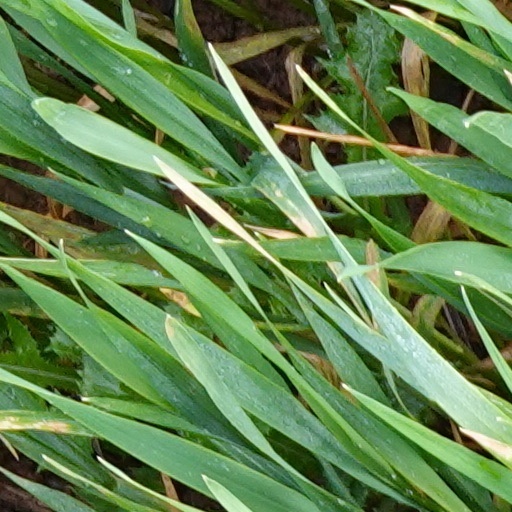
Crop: wheat